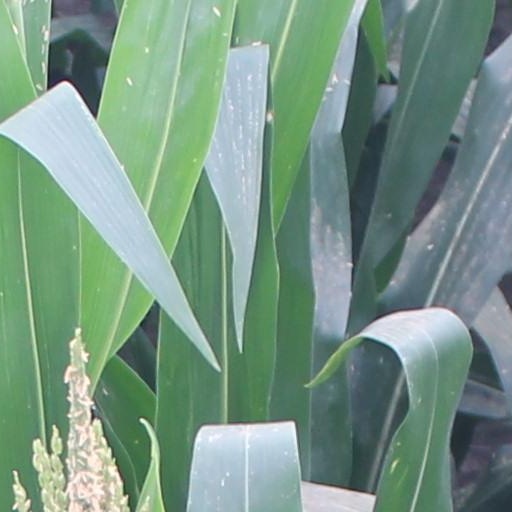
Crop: maize; corn